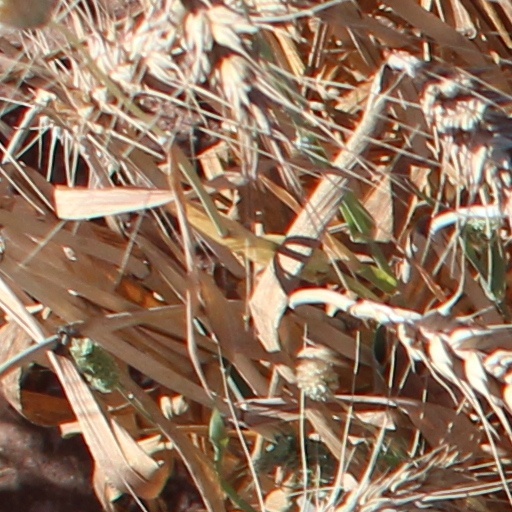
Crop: wheat